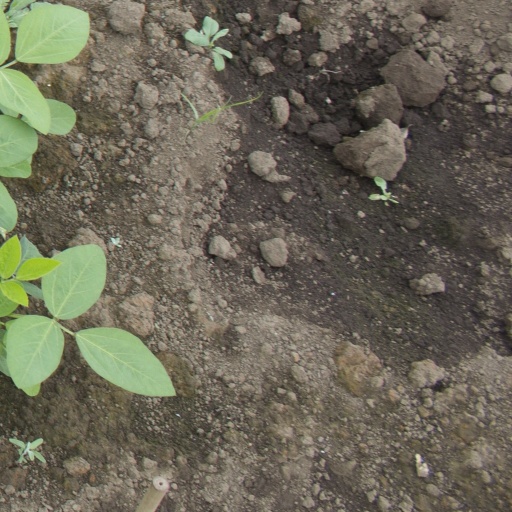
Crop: soybean